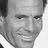
Emotion: happy